Weed Country

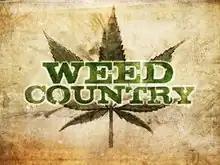

Weed Country is an American reality television series that aired on the Discovery Channel. The series premiered on February 20, 2013, during Discovery Channel's programming block titled "Weed Wednesdays". The series followed dealers, growers and patients of the marijuana trade located within the Emerald Triangle, along with the enforcers of the law at the Siskiyou County Sheriff's office.